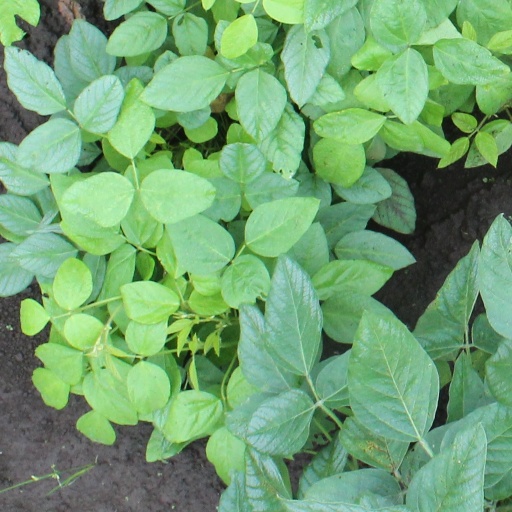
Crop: soybean